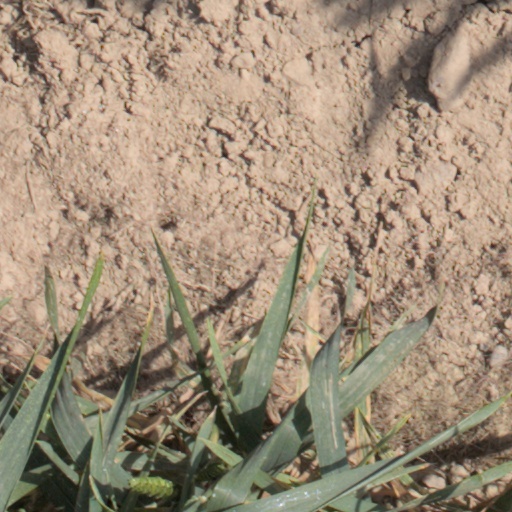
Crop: wheat